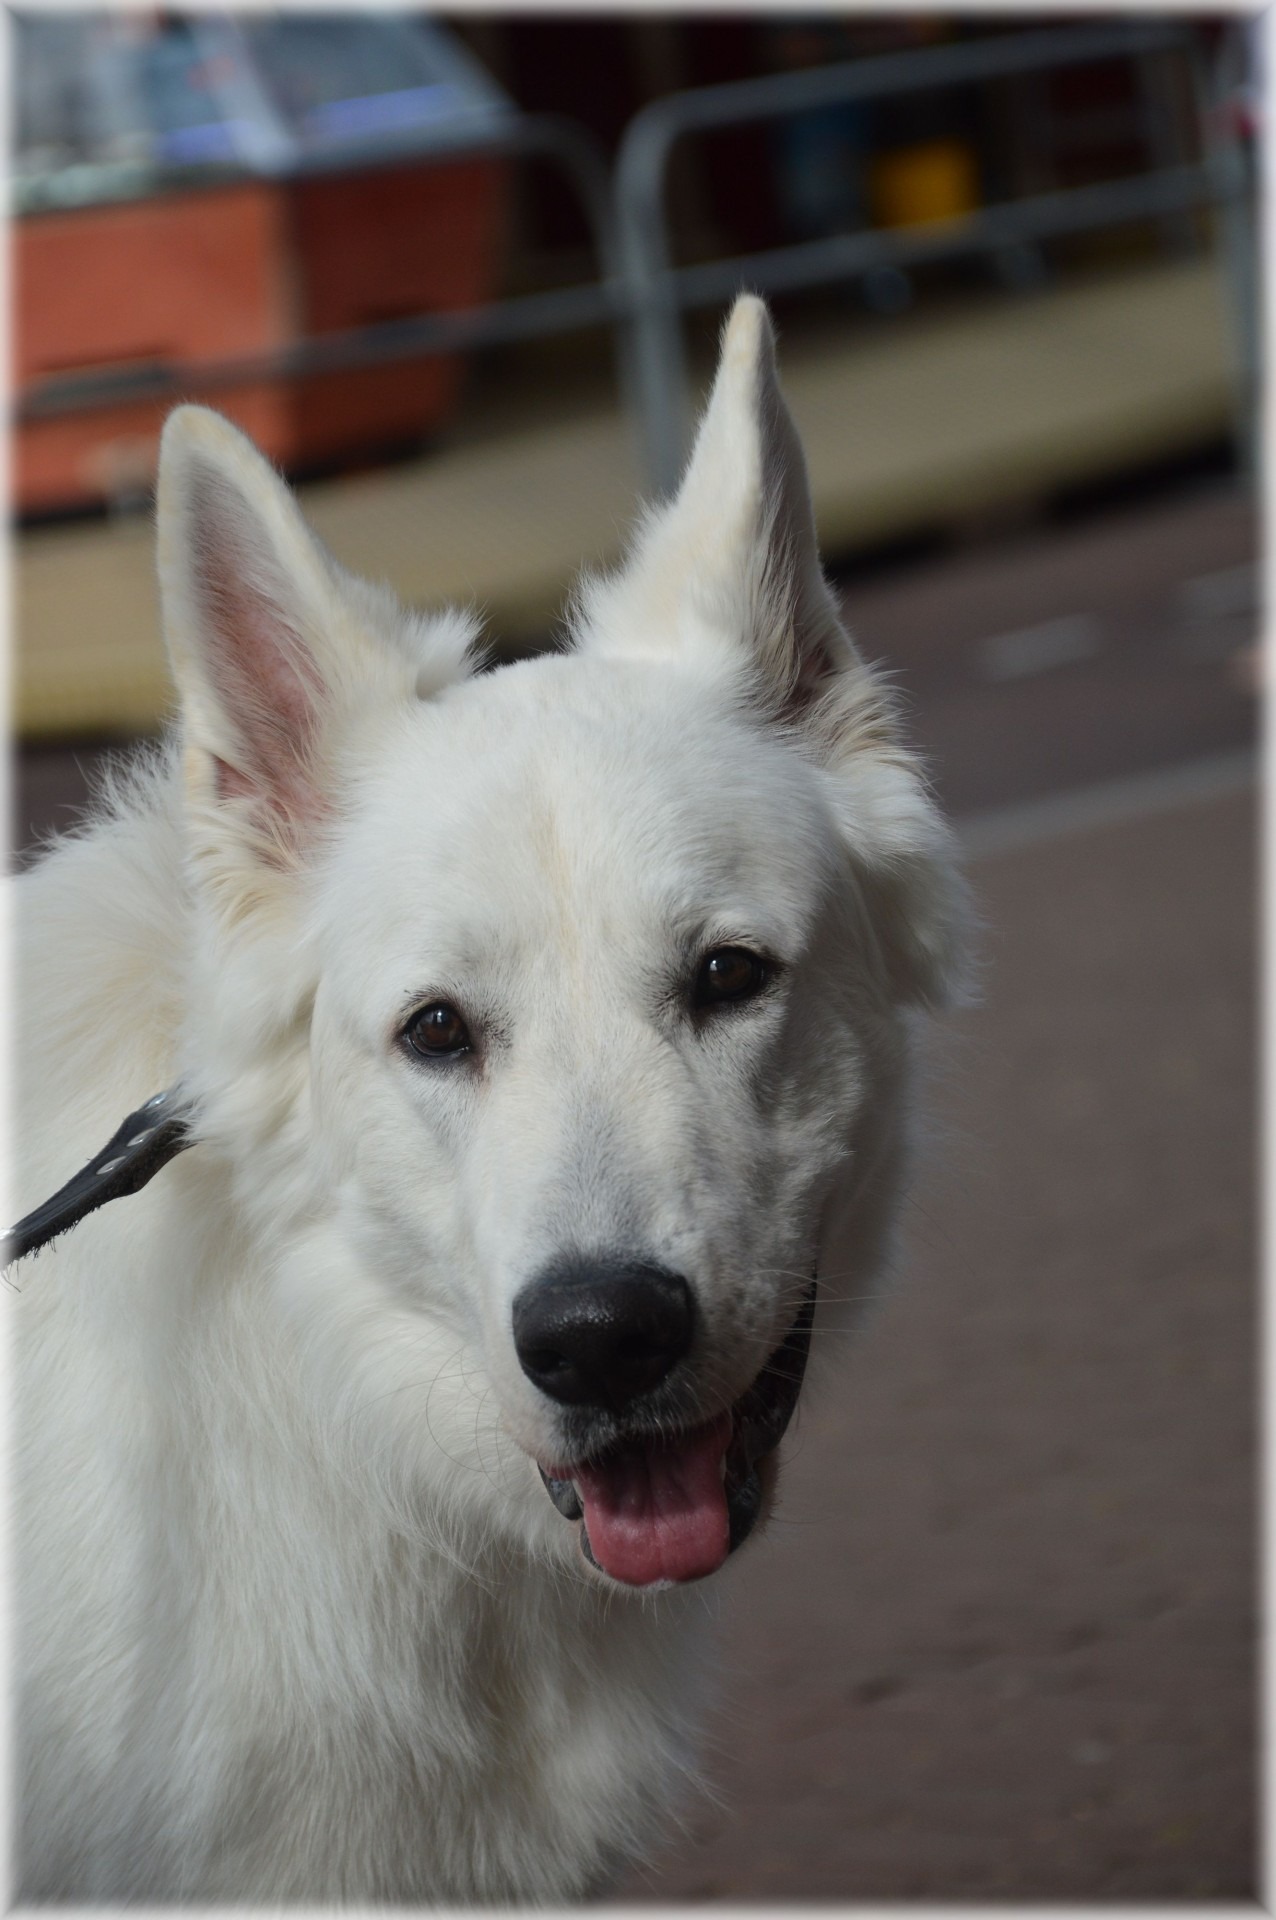
white, puppy, dog, animal, canine, bark, pet, training, mammal, friend, leash, vertebrate, sheepdog, dog breed, domesticated, companion, purebred, obedient, white shepherd, growl, dog like mammal, saarloos wolfdog, wolfdog, dog breed group, berger blanc suisse, canaan dog, kishu